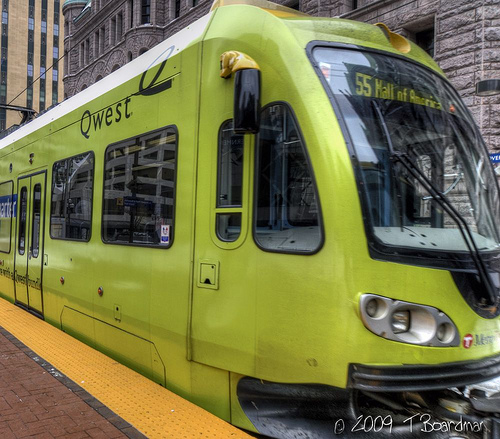
A green transit train can be seen at the platform.

a man on a train that is on a track

A train that is sitting on the tracks near a station.

A passenger train that is pulling into a station.